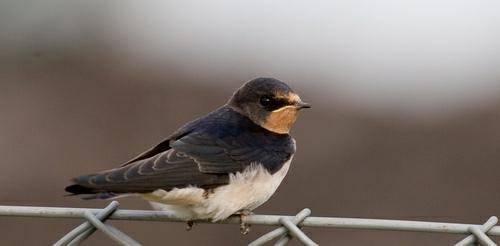
A photo of a barn swallow